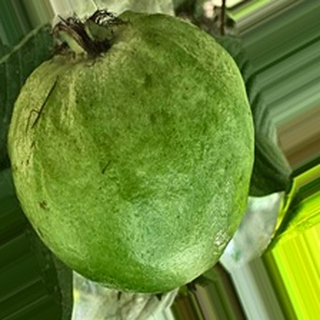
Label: healthy_guava